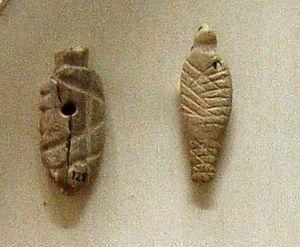
En Europe, l'histoire de l'enfance voit le jour dans le domaine de l'histoire sociale avec les travaux de l'historien français Philippe Ariès en 1960. Étudiant les écrits, peintures, gravures du passé, il brosse un portrait des représentations de l'enfant par les adultes, les traces directes des sentiments et pensées des enfants étant quasi inexistantes avant le XVIIᵉ siècle. Ses travaux mettent en évidence que les idées et croyances sur l'enfance, ainsi que les manières de traiter les enfants et de les élever, ne sont pas constantes. Au contraire, elles ont fortement varié selon les époques. Certaines de ses thèses seront invalidées, mais d'autres historiens poursuivent ses travaux et mettent en évidence que les représentations de l'enfance et la place de l'enfant dans la famille et dans la société sont en effet influencées par de nombreux facteurs, dont les religions, les coutumes, les croyances, les positions idéologiques, les connaissances scientifiques sur les enfants, les progrès médicaux et technologiques, les modèles économiques et la place des enfants dans l'économie et le monde du travail, ou encore des événements historiques de grande ampleur comme les guerres.